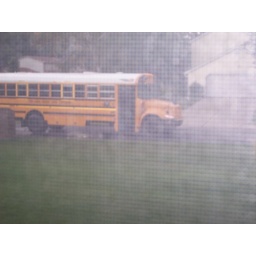
Rm leaving on the school bus in front of our house